Anthony Perkins

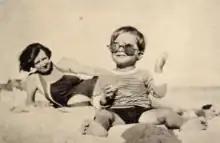
Perkins with his mother Janet at the beach,

Anthony Perkins was born on April 4, 1932, in Manhattan, New York City, the son of actor Osgood Perkins (1892–1937) and Janet Esselstyn (née Rane; 1894–1979). His paternal great-grandfather was the wood engraver Andrew Varick Stout Anthony. Throughout his early years, Perkins had limited contact with his father, who was occupied with acting roles.